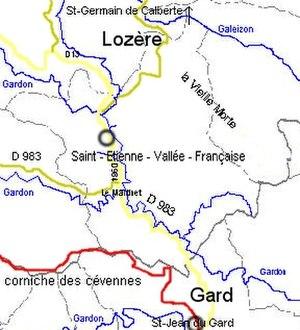
carte de Saint-Étienne-Vallée-Française - Lozère- France -pointillé
Saint-Étienne-Vallée-Française est une commune française, située dans le département de la Lozère en région Occitanie. Ses habitants sont appelés les Stéphanois. Son territoire, en périphérie du parc national des Cévennes, est au cœur des Cévennes.